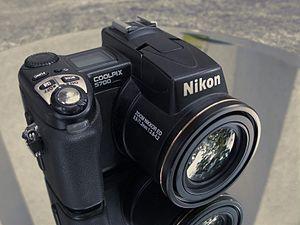
Le Nikon Coolpix 5700 est un appareil photographique numérique de type bridge fabriqué par Nikon de la série de Nikon Coolpix.